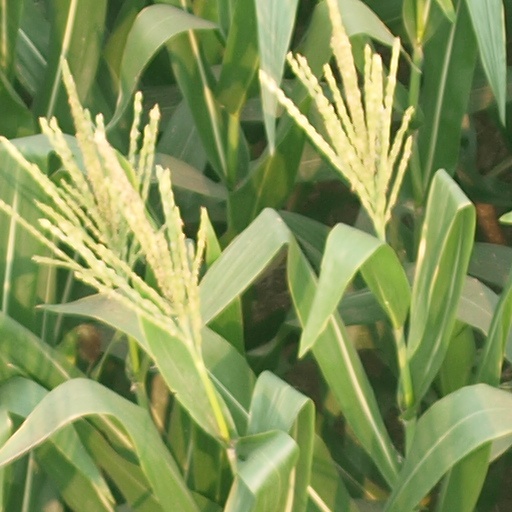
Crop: maize; corn